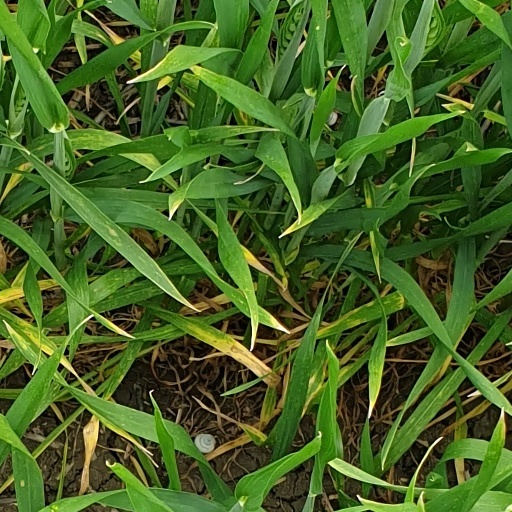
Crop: wheat